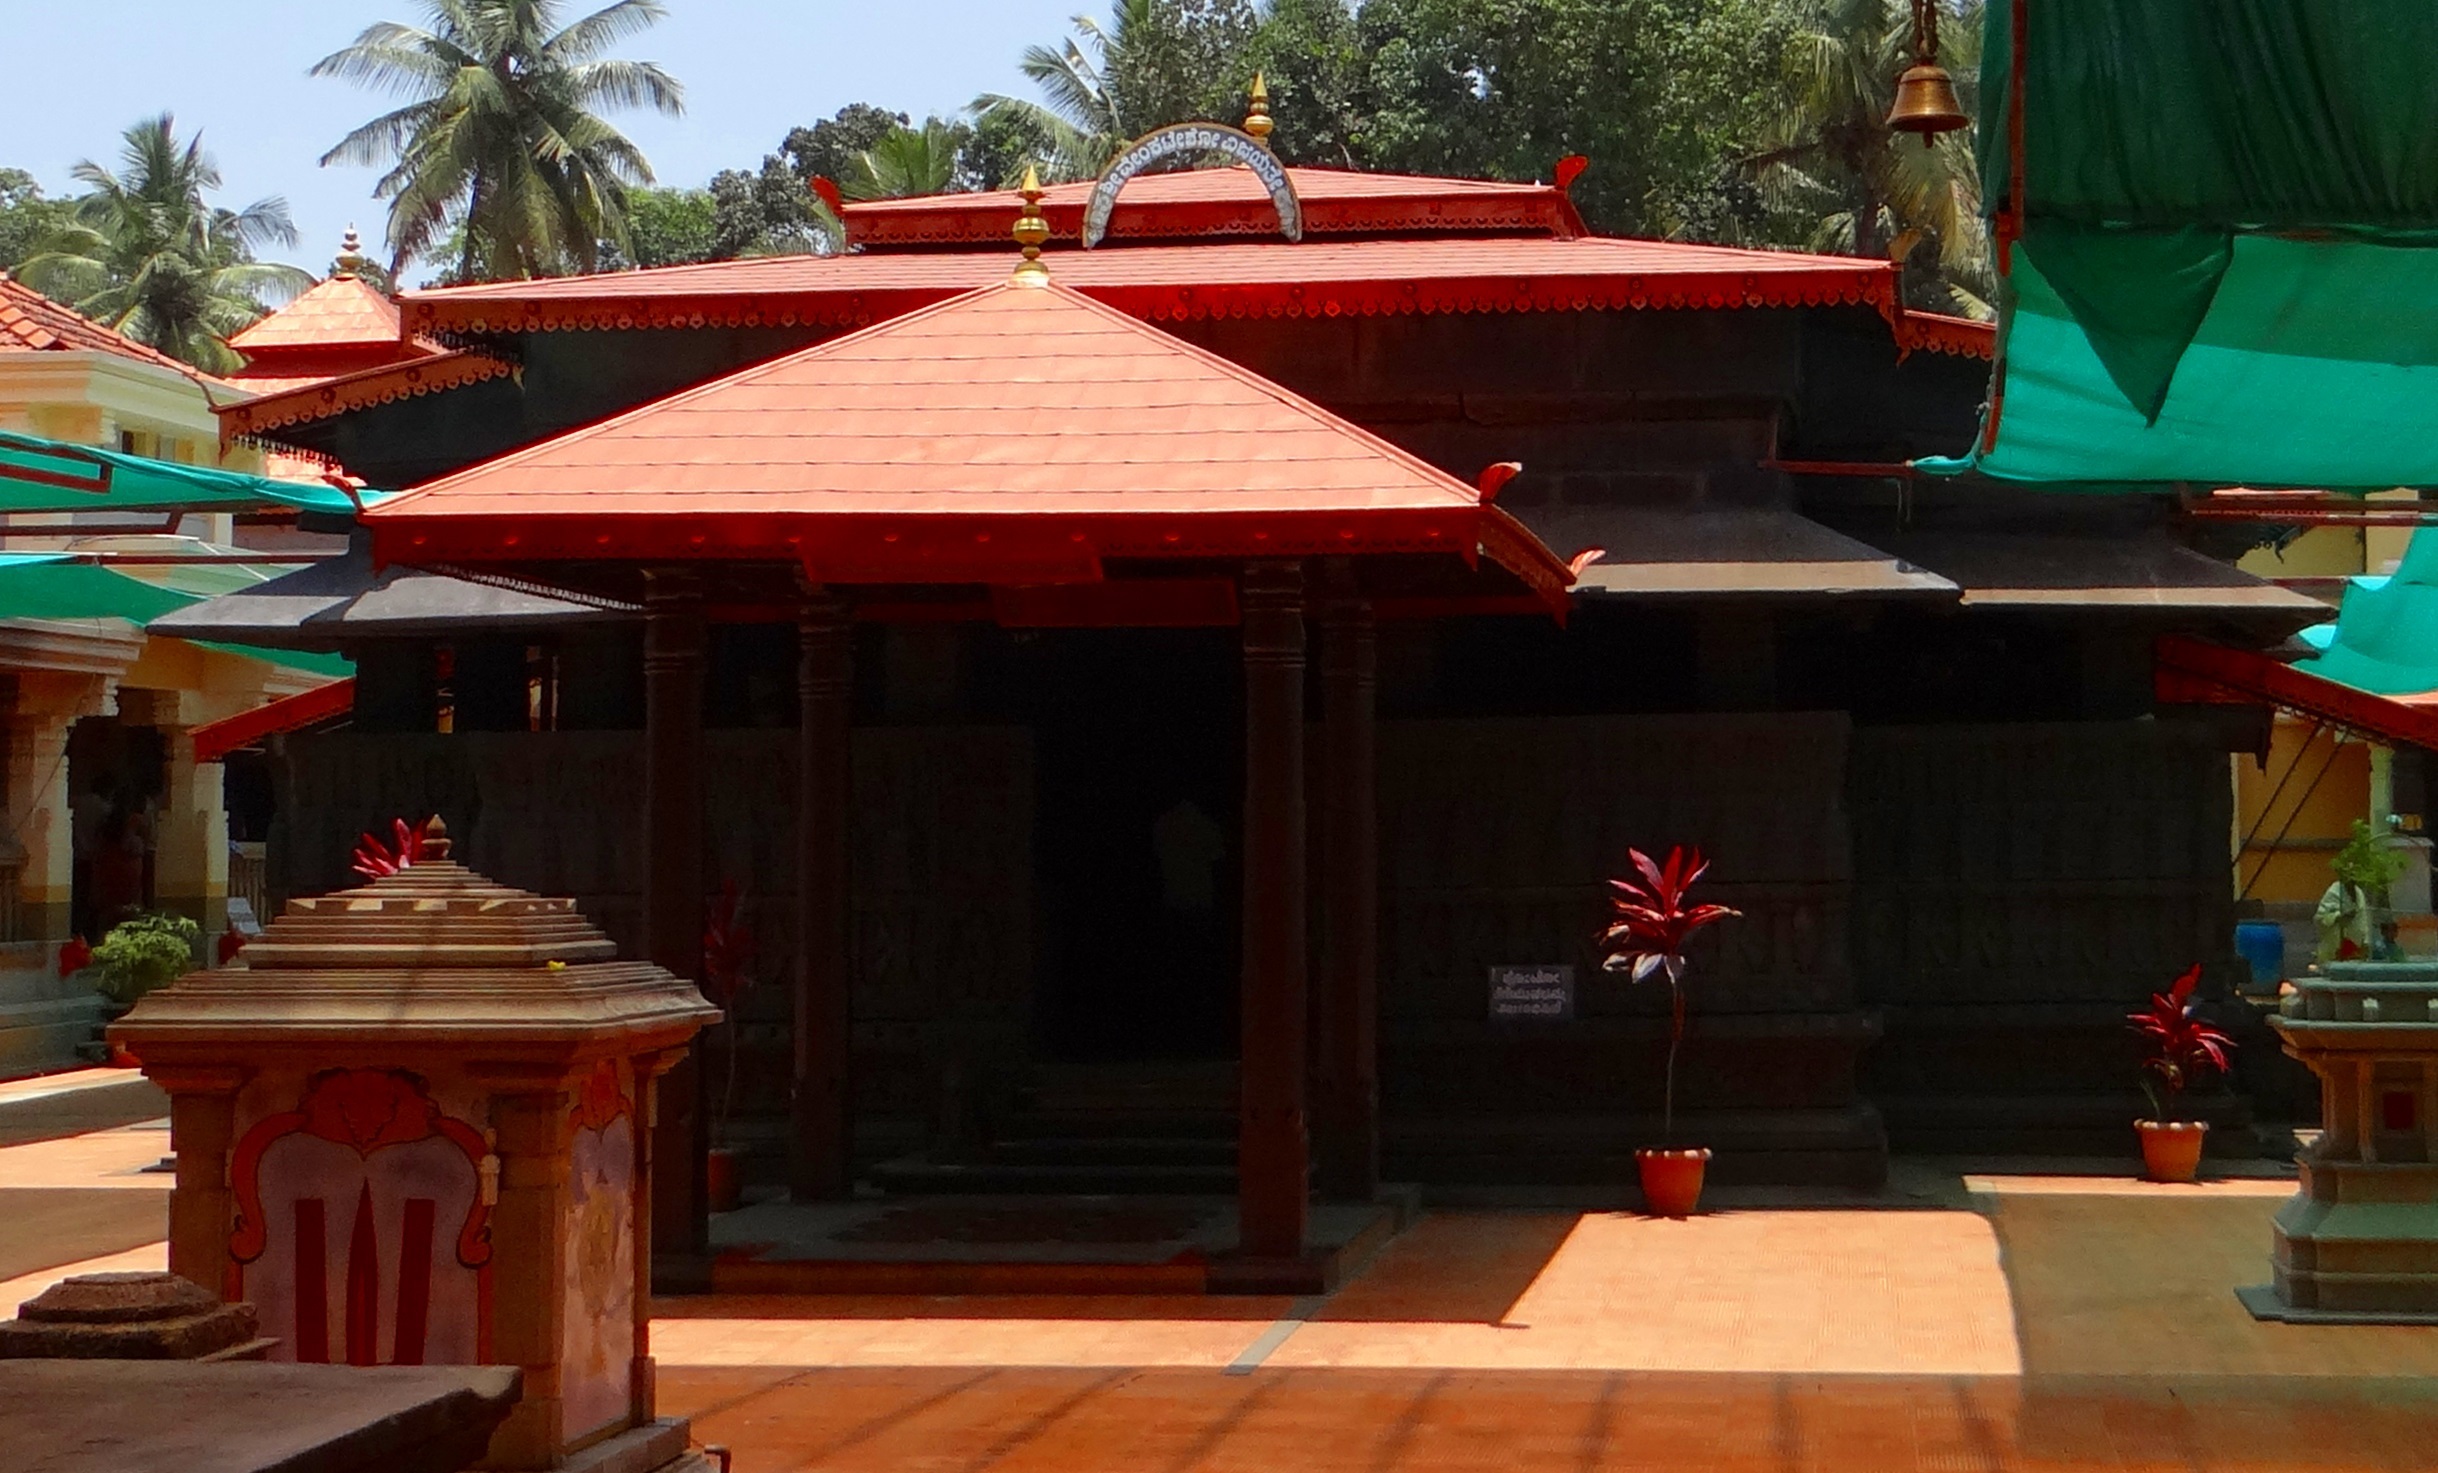
architecture, wood, restaurant, religion, temple, shrine, worship, holy, heritage, india, hindu, god, lord, karnataka, hinduism, shinto shrine, outdoor structure, manjugani, venkatramana